Finn Juhl

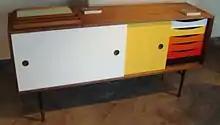
The "FJ" Sideboard from 1955

Juhl gave a soft edge to the lines of wooden modernist chairs, favouring organic shapes which often took the wood to the limits of what was possible. He generally used teak and other dark woods, unlike many of the other proponents of the Danish Modern movement who often used oak in their designs.